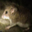
Label: mouse